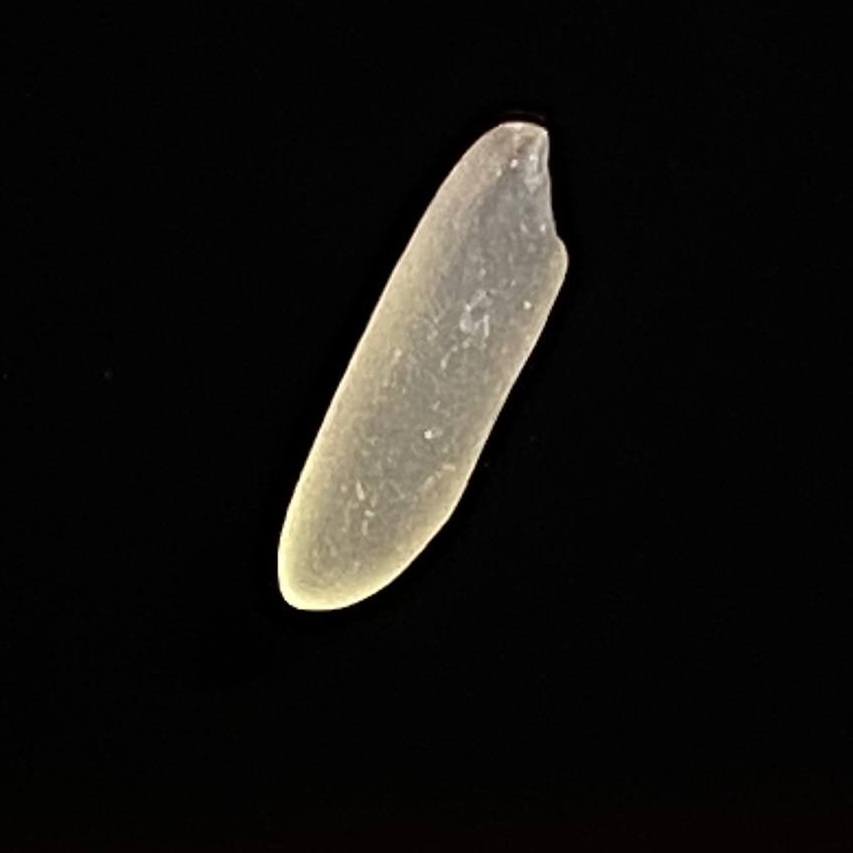
Rice variety: Jirashail